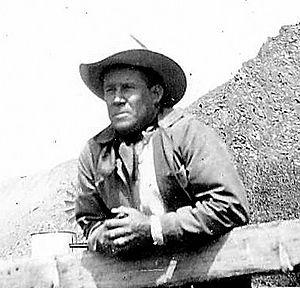
Artie Ortego à Burbank, est un acteur américain.